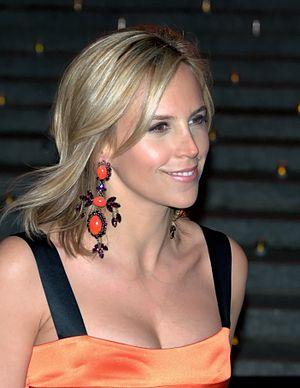
Tory Burch, née Tory Robinson est une styliste américaine née le 17 juin 1966 à Valley Forge aux États-Unis. Elle fonde en 2004 la marque de prêt-à-porter à son nom et rencontre le succès en moins d'une décennie. Elle devient rapidement une vedette de la mode dans son pays, une des personnalités qui comptent à New York et aussi une milliardaire.